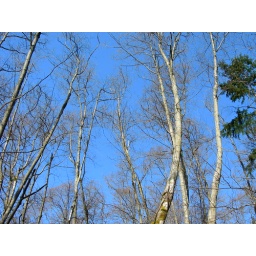
bright blue sky in the forest